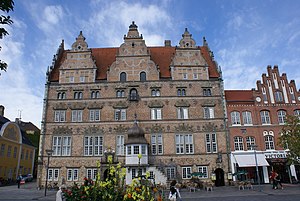
Aalborg / Historie / Middelalder og nyere tid
Købmand Jens Bang byggede dette hus i renæssancestil i 1624
Aalborg eller Ålborg er en by i Region Nordjylland med 117.351 indbyggere, som derfor er Danmarks fjerdestørste by. Aalborg er Byregion Aalborgs hovedby og betegnes som værende Nordjyllands hovedstad. Aalborg Kommune er Danmarks tredjestørste målt på befolkningstal, og opstod i sin nuværende form 1. januar 2007 ved en sammenlægning af Aalborg Kommune og nabokommunerne Hals, Nibe og Sejlflod.